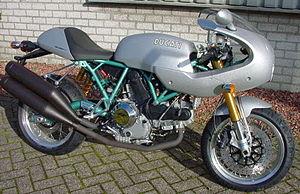
La gamme Sport Classic est une gamme de trois motocyclettes, construites par l'usine italienne Ducati.